Beaumont Palace

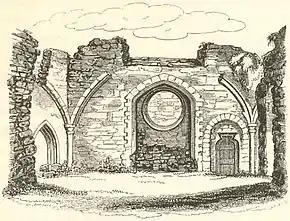
1800 sketch of the ruins, showing the inside of the forebuilding above

Beaumont Palace, built outside the north gate of Oxford, was intended by Henry I about 1130 to serve as a royal palace conveniently close to the royal hunting-lodge at Woodstock (now part of the park of Blenheim Palace). Its former presence is recorded in Beaumont Street, Oxford. Set into a pillar on the north side of the street, near Walton Street, is a stone with the inscription: "Near to this site stood the King's Houses later known as Beaumont Palace. King Richard I was born here in 1157 and King John in 1166." The "King's House" was the range of the palace that contained the king's lodgings.